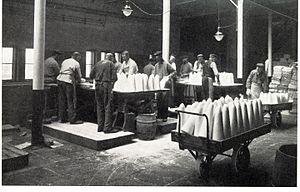
Un pain de sucre est une quantité de sucre blanc à la forme caractéristique — un cône allongé au sommet arrondi — et sous laquelle cette denrée a été vendue jusqu'à la fin du XIXᵉ siècle où il a été progressivement remplacé par le sucre en poudre et en morceaux. Il résulte de la transformation de la mélasse — importée de régions cultivant la canne à sucre comme les Caraïbes et le Brésil — ou du sucre de betterave.